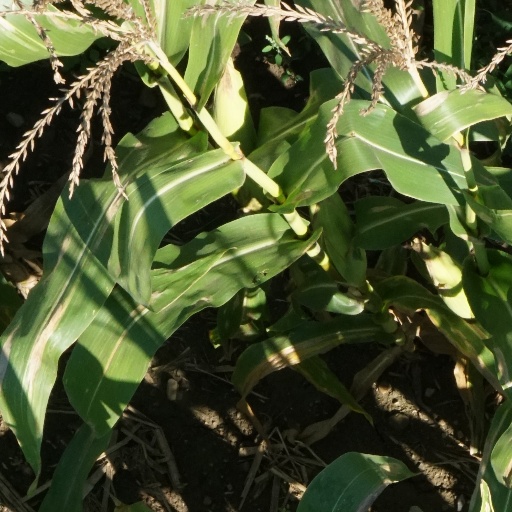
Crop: maize; corn